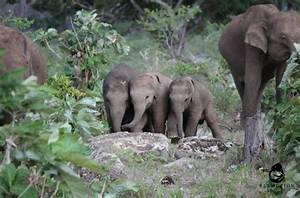
Label: elefante